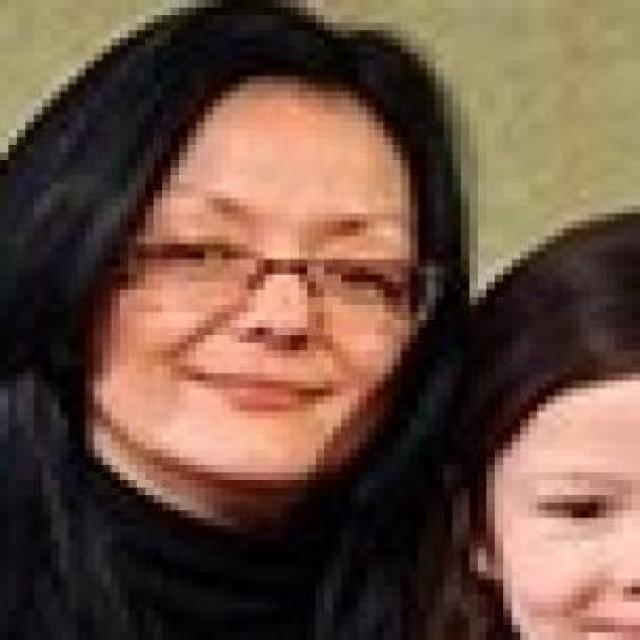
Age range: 21-44